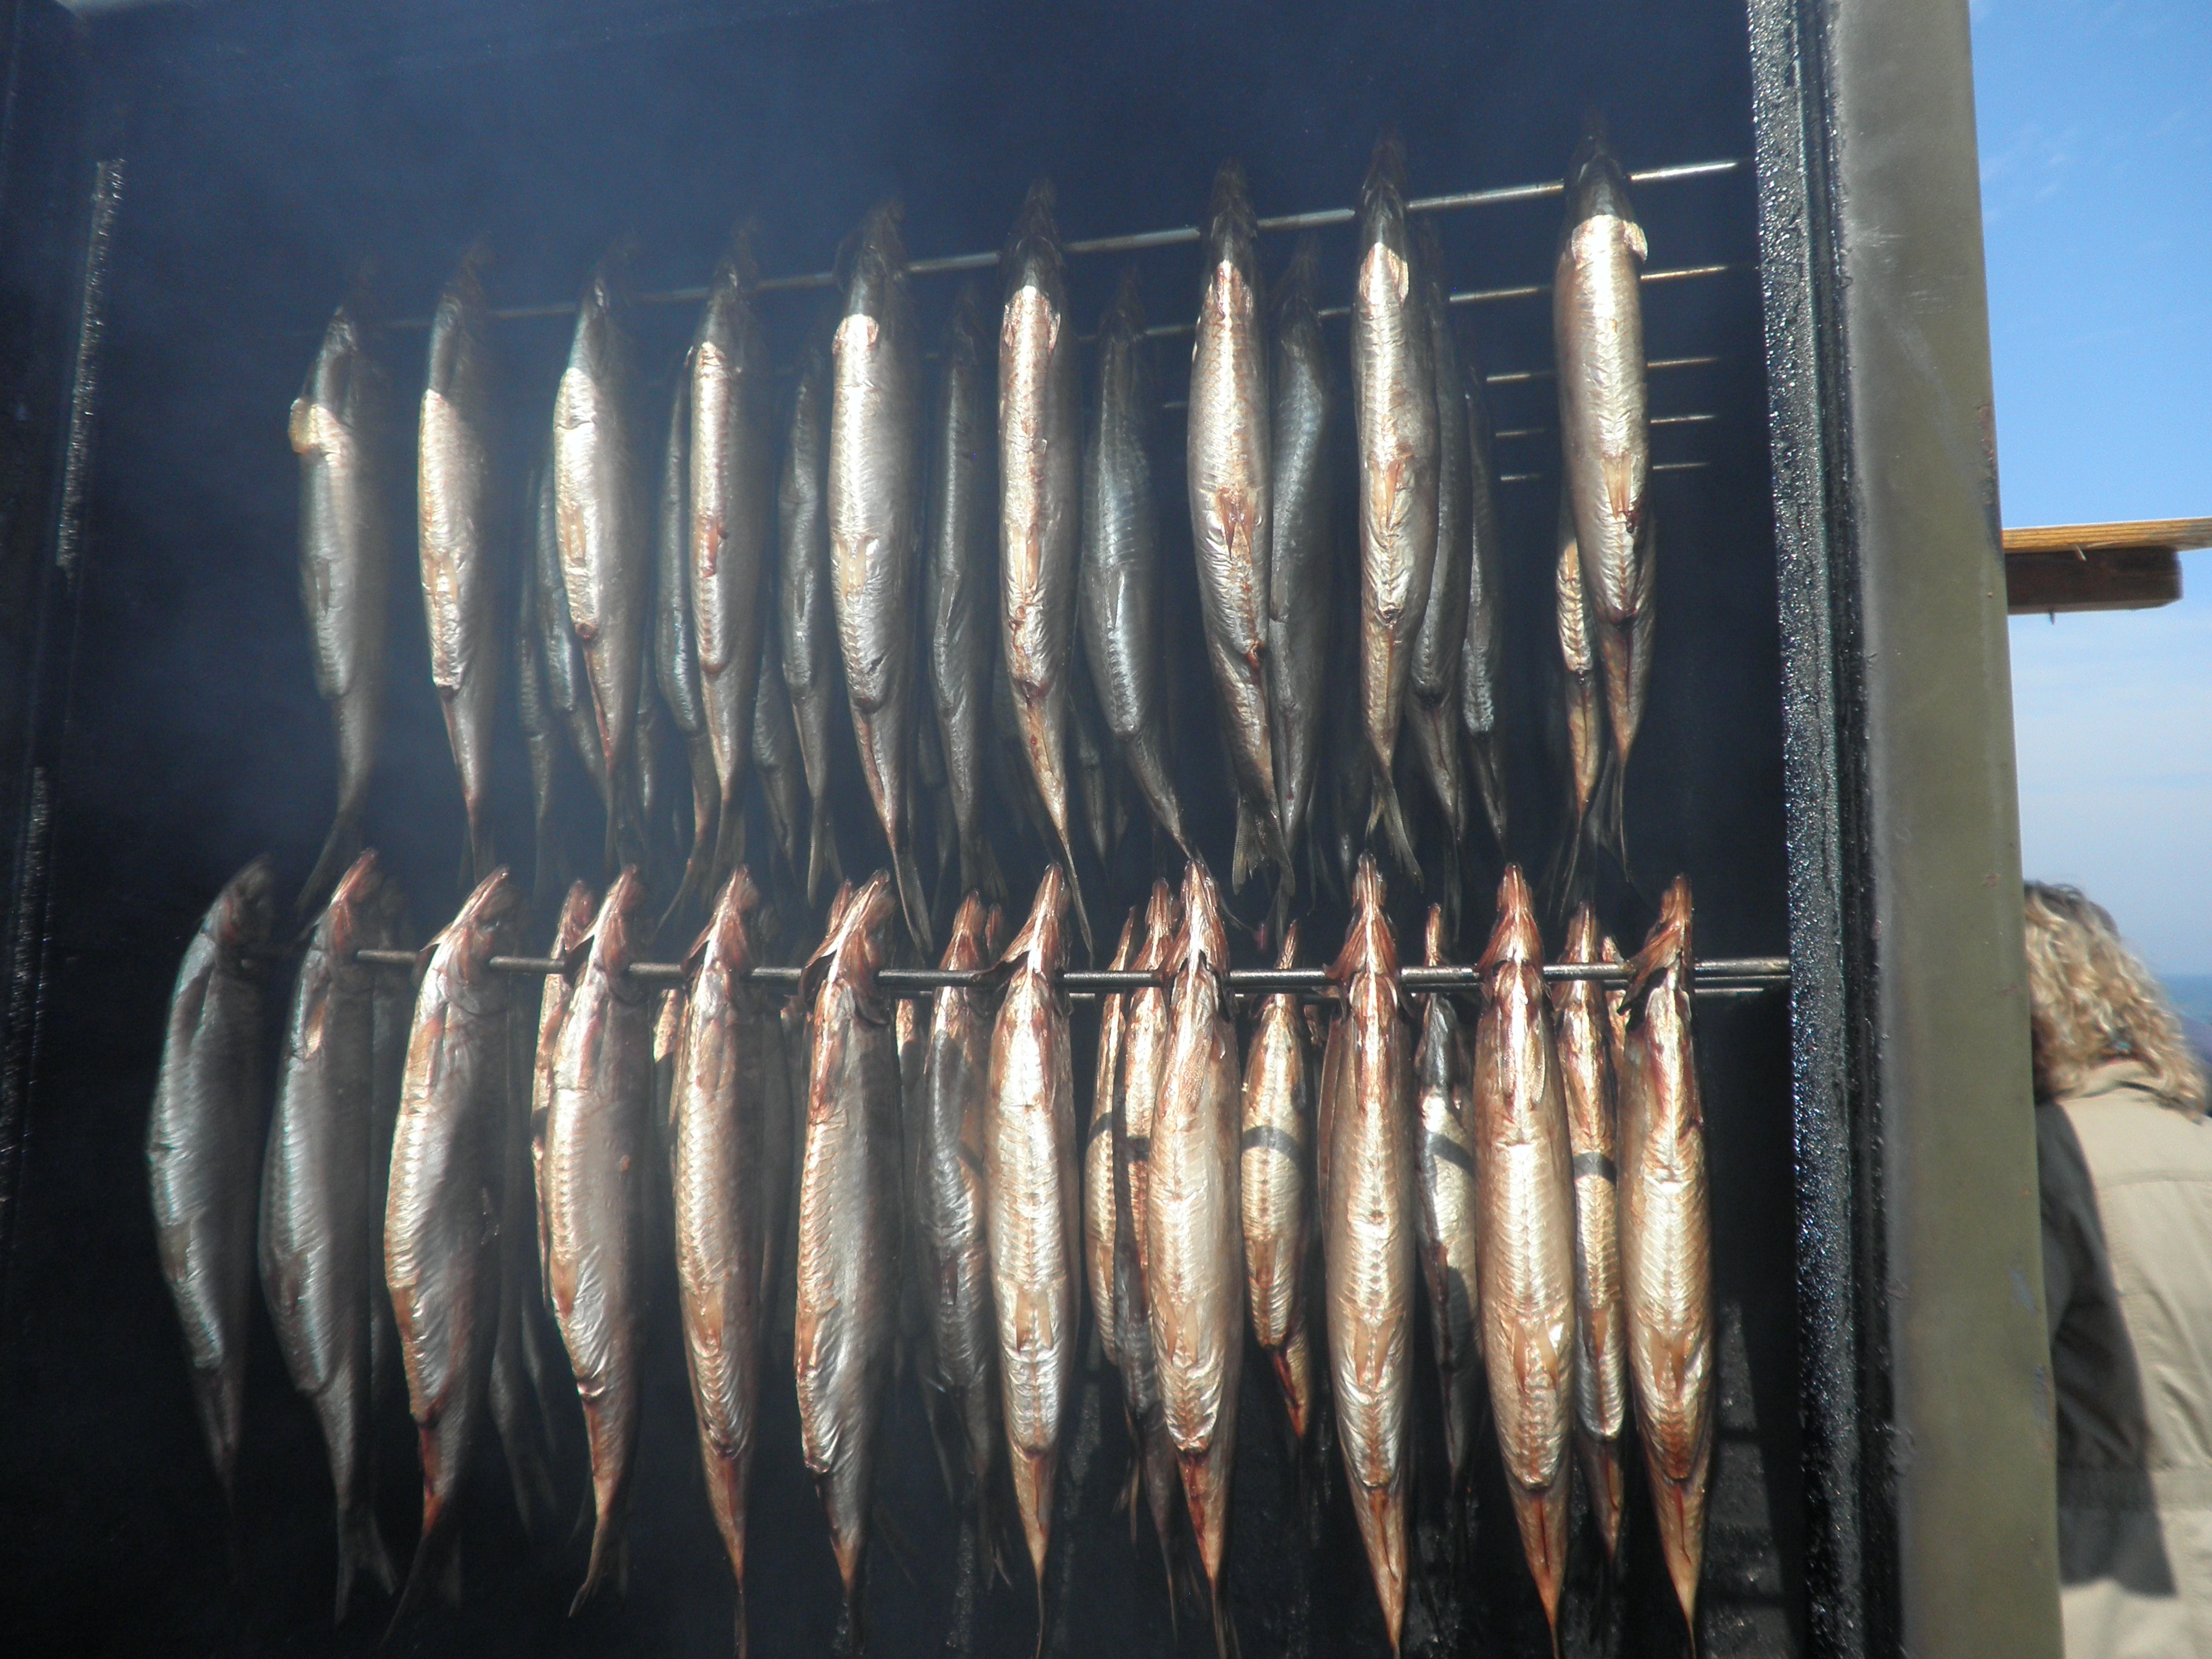
food, mast, fish, herring, smoked fish, fischraeucherei, fish in the smoke